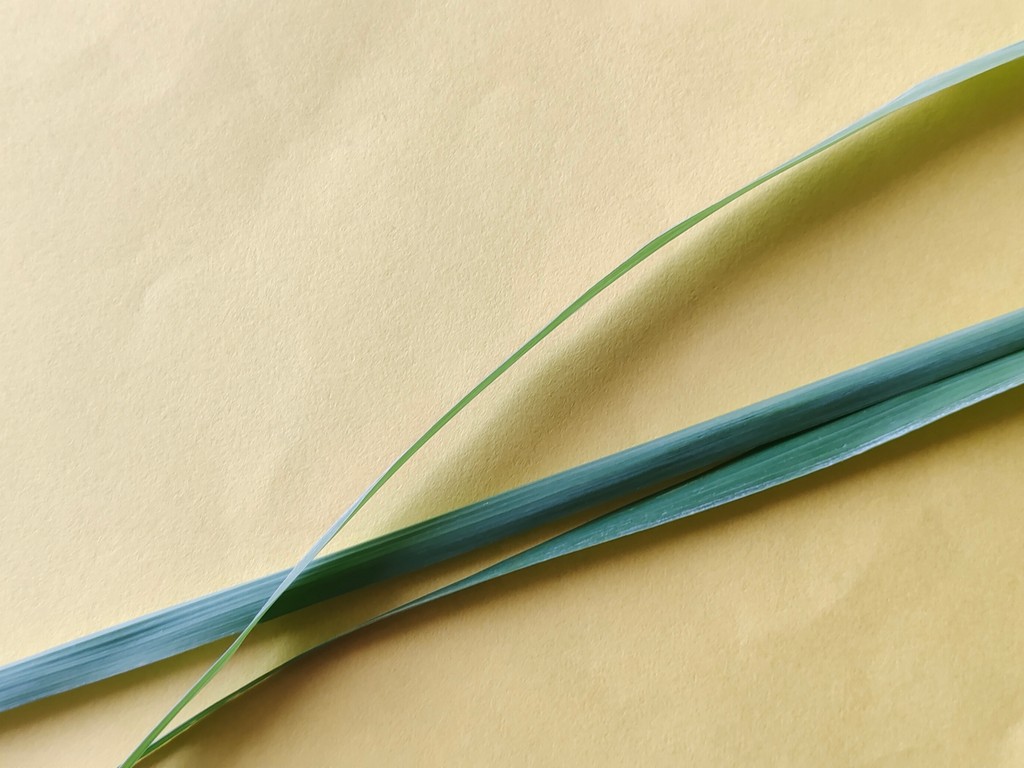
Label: Healthy